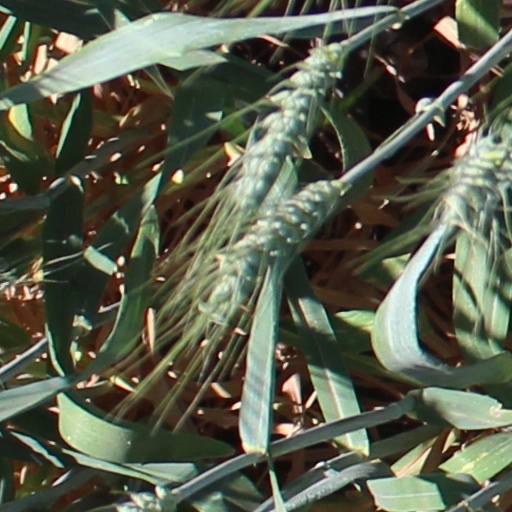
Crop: wheat